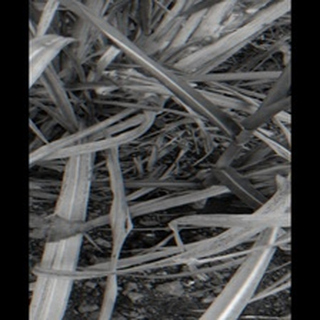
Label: sugarcane_red_rot